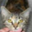
Label: cat